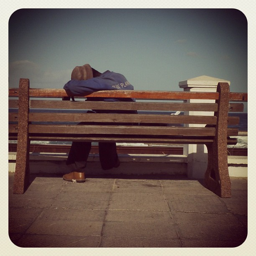
A man with his head down is on a park bench.
A vignetted image of a person resting on a wooden bench.
a person sitting on a bench on a pier
A man sleeps sitting up with his head lain om the back of a wooden bench.
a person with there head down on a bench.